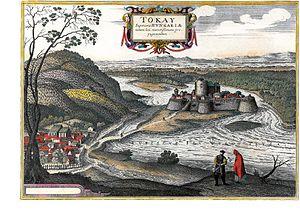
Le Tokaj ou Tokay est un vin hongrois ou slovaque – la frontière entre ces deux pays ayant été dessinée postérieurement au développement du vin de renommée et coupant cette grande région viticole de Tokaj-Hegyalja en deux. Ces vins dorés ont la particularité d’être vinifiés à partir de raisins, qui, grâce au Botrytis cinerea, un champignon qui se développe sur les grains et qui permet de donner ce que l'on appelle une « pourriture noble », mûrissent au-delà du stade de maturation habituel pour donner les fameux grains Aszú. Les Tokaj sont principalement connus pour la gamme de vins liquoreux haut de gamme, des vins issus de grains de raisin sur-mûris.
Un vin est dit liquoreux dès lors que son taux de sucre résiduel est supérieur à 45 grammes par litre. Ce type de vin est obtenu à partir de raisins blancs et plus rarement de raisins noirs. Entre 12 et 45 grammes de sucre résiduel par litre, il s'agit d'un vin moelleux.